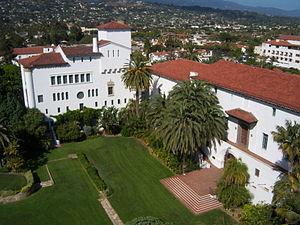
La Santa Barbara County Courthouse est un palais de justice américain situé à Santa Barbara, dans le comté de Santa Barbara, en Californie. Elle est inscrite au Registre national des lieux historiques depuis le 23 janvier 1981 et est classée National Historic Landmark depuis le 5 avril 2005.